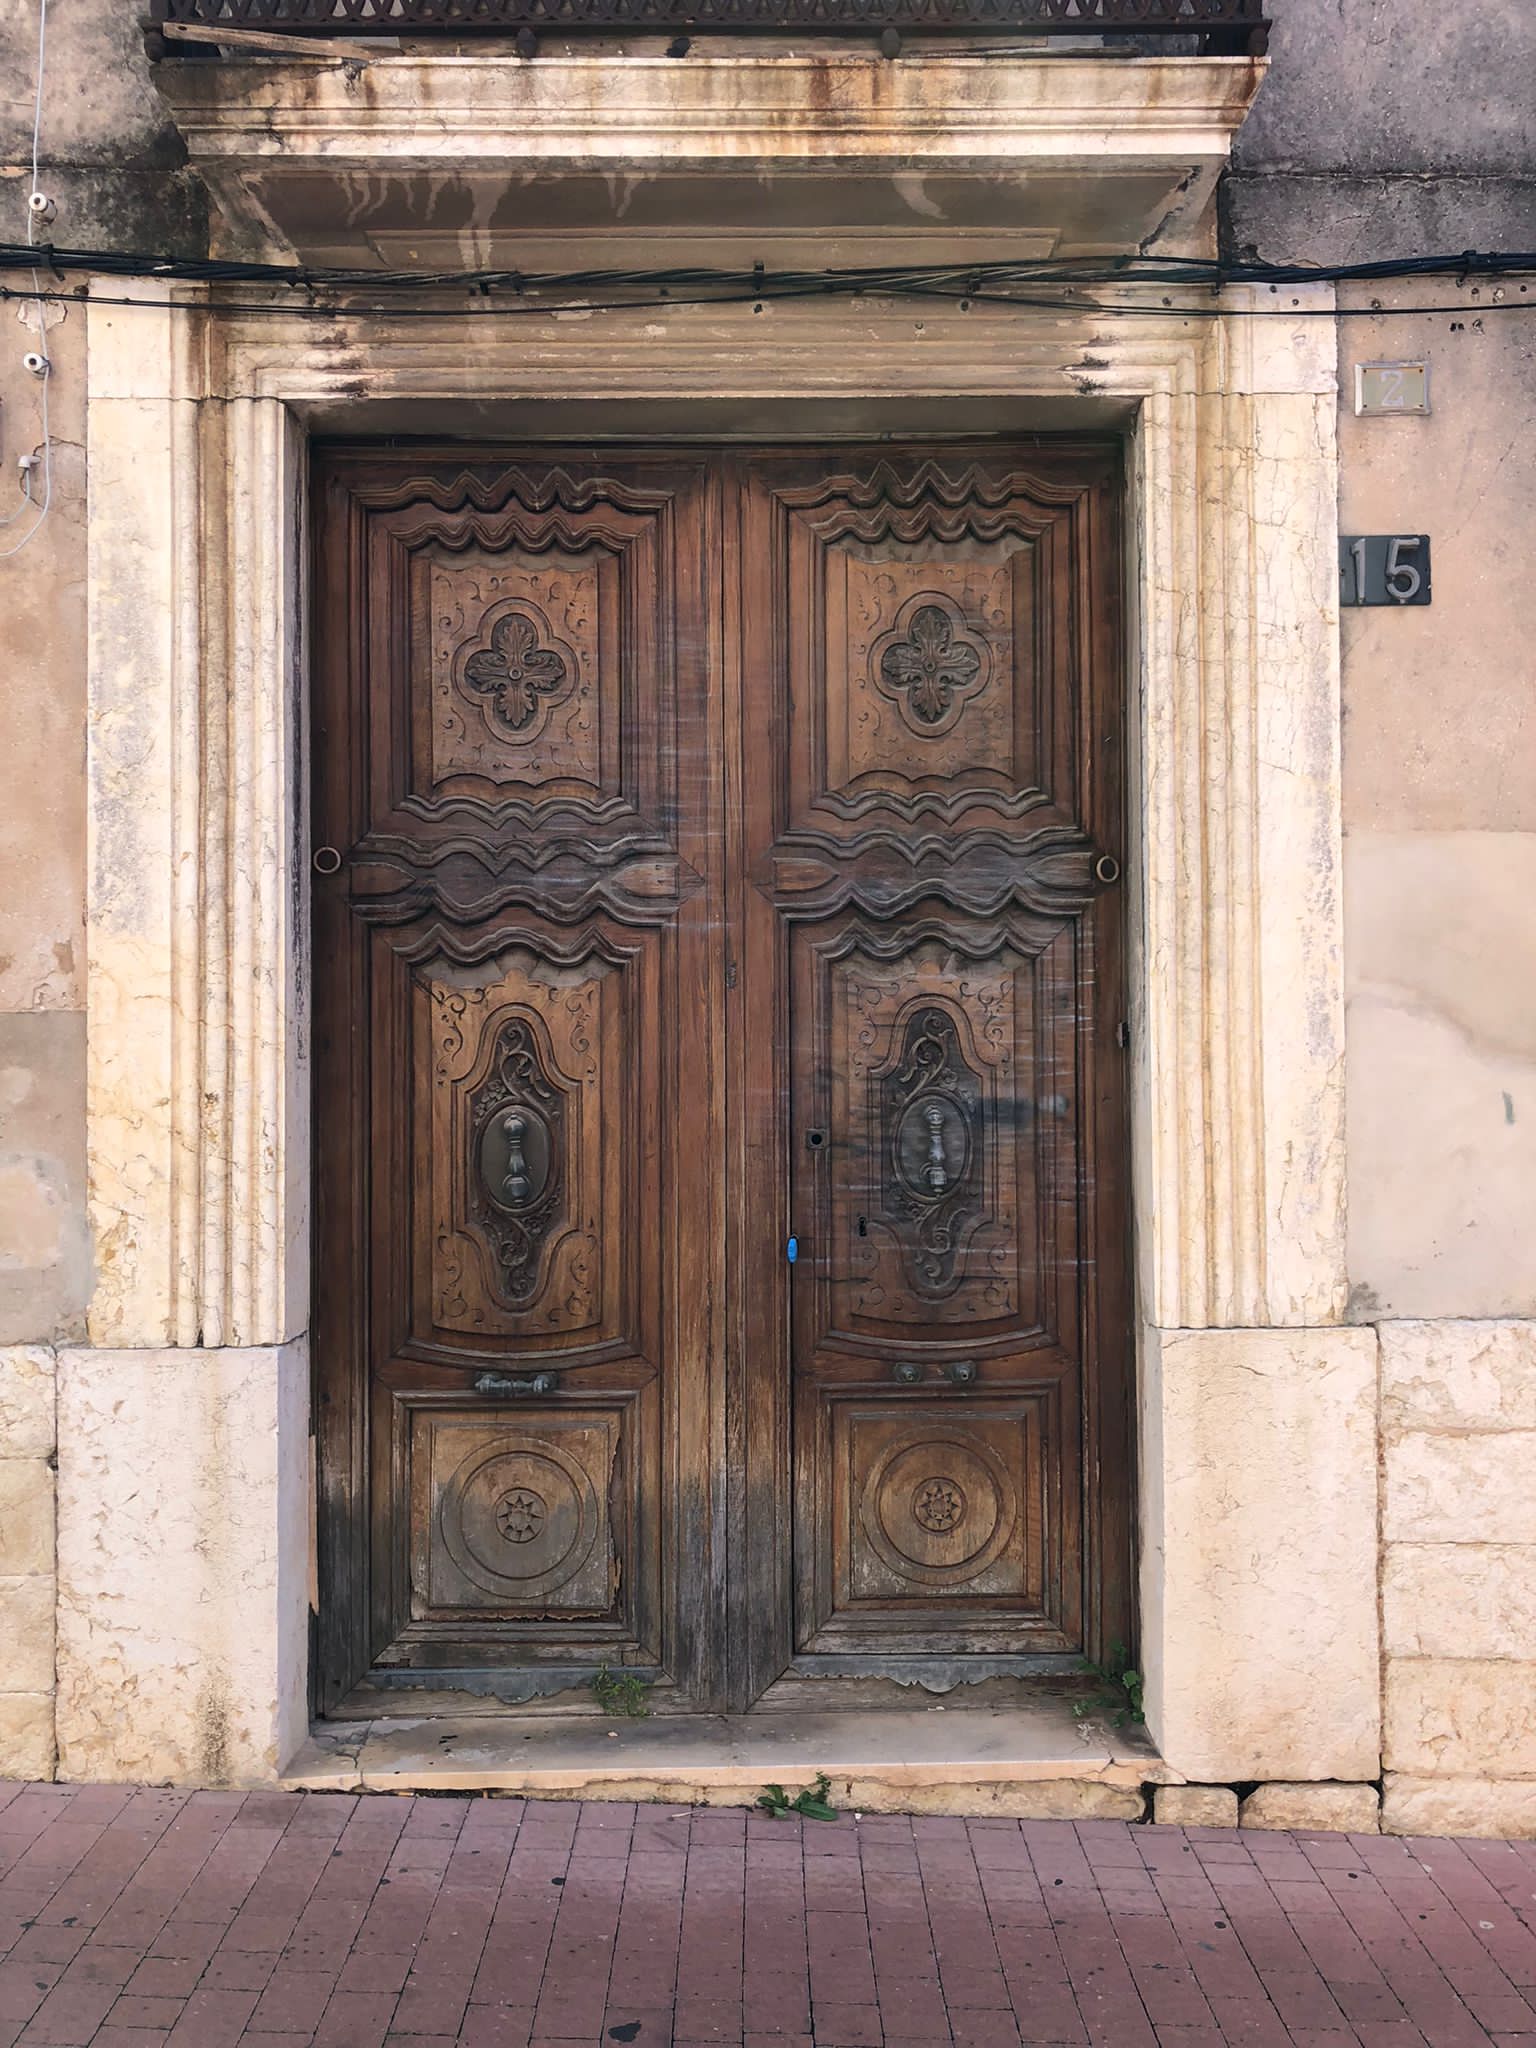
house, brown, door, fixture, wood, home door, brickwork, brick, facade, symmetry, building material, wood stain, Tints and shades, arch, ancient history, medieval architecture, metal, history, carving, pattern, rectangle, holy places, concrete, gate, glass, column, stone wall, hardwood, stone carving, composite material, tree, street, door handle, historic site, city, artifact, classical architecture